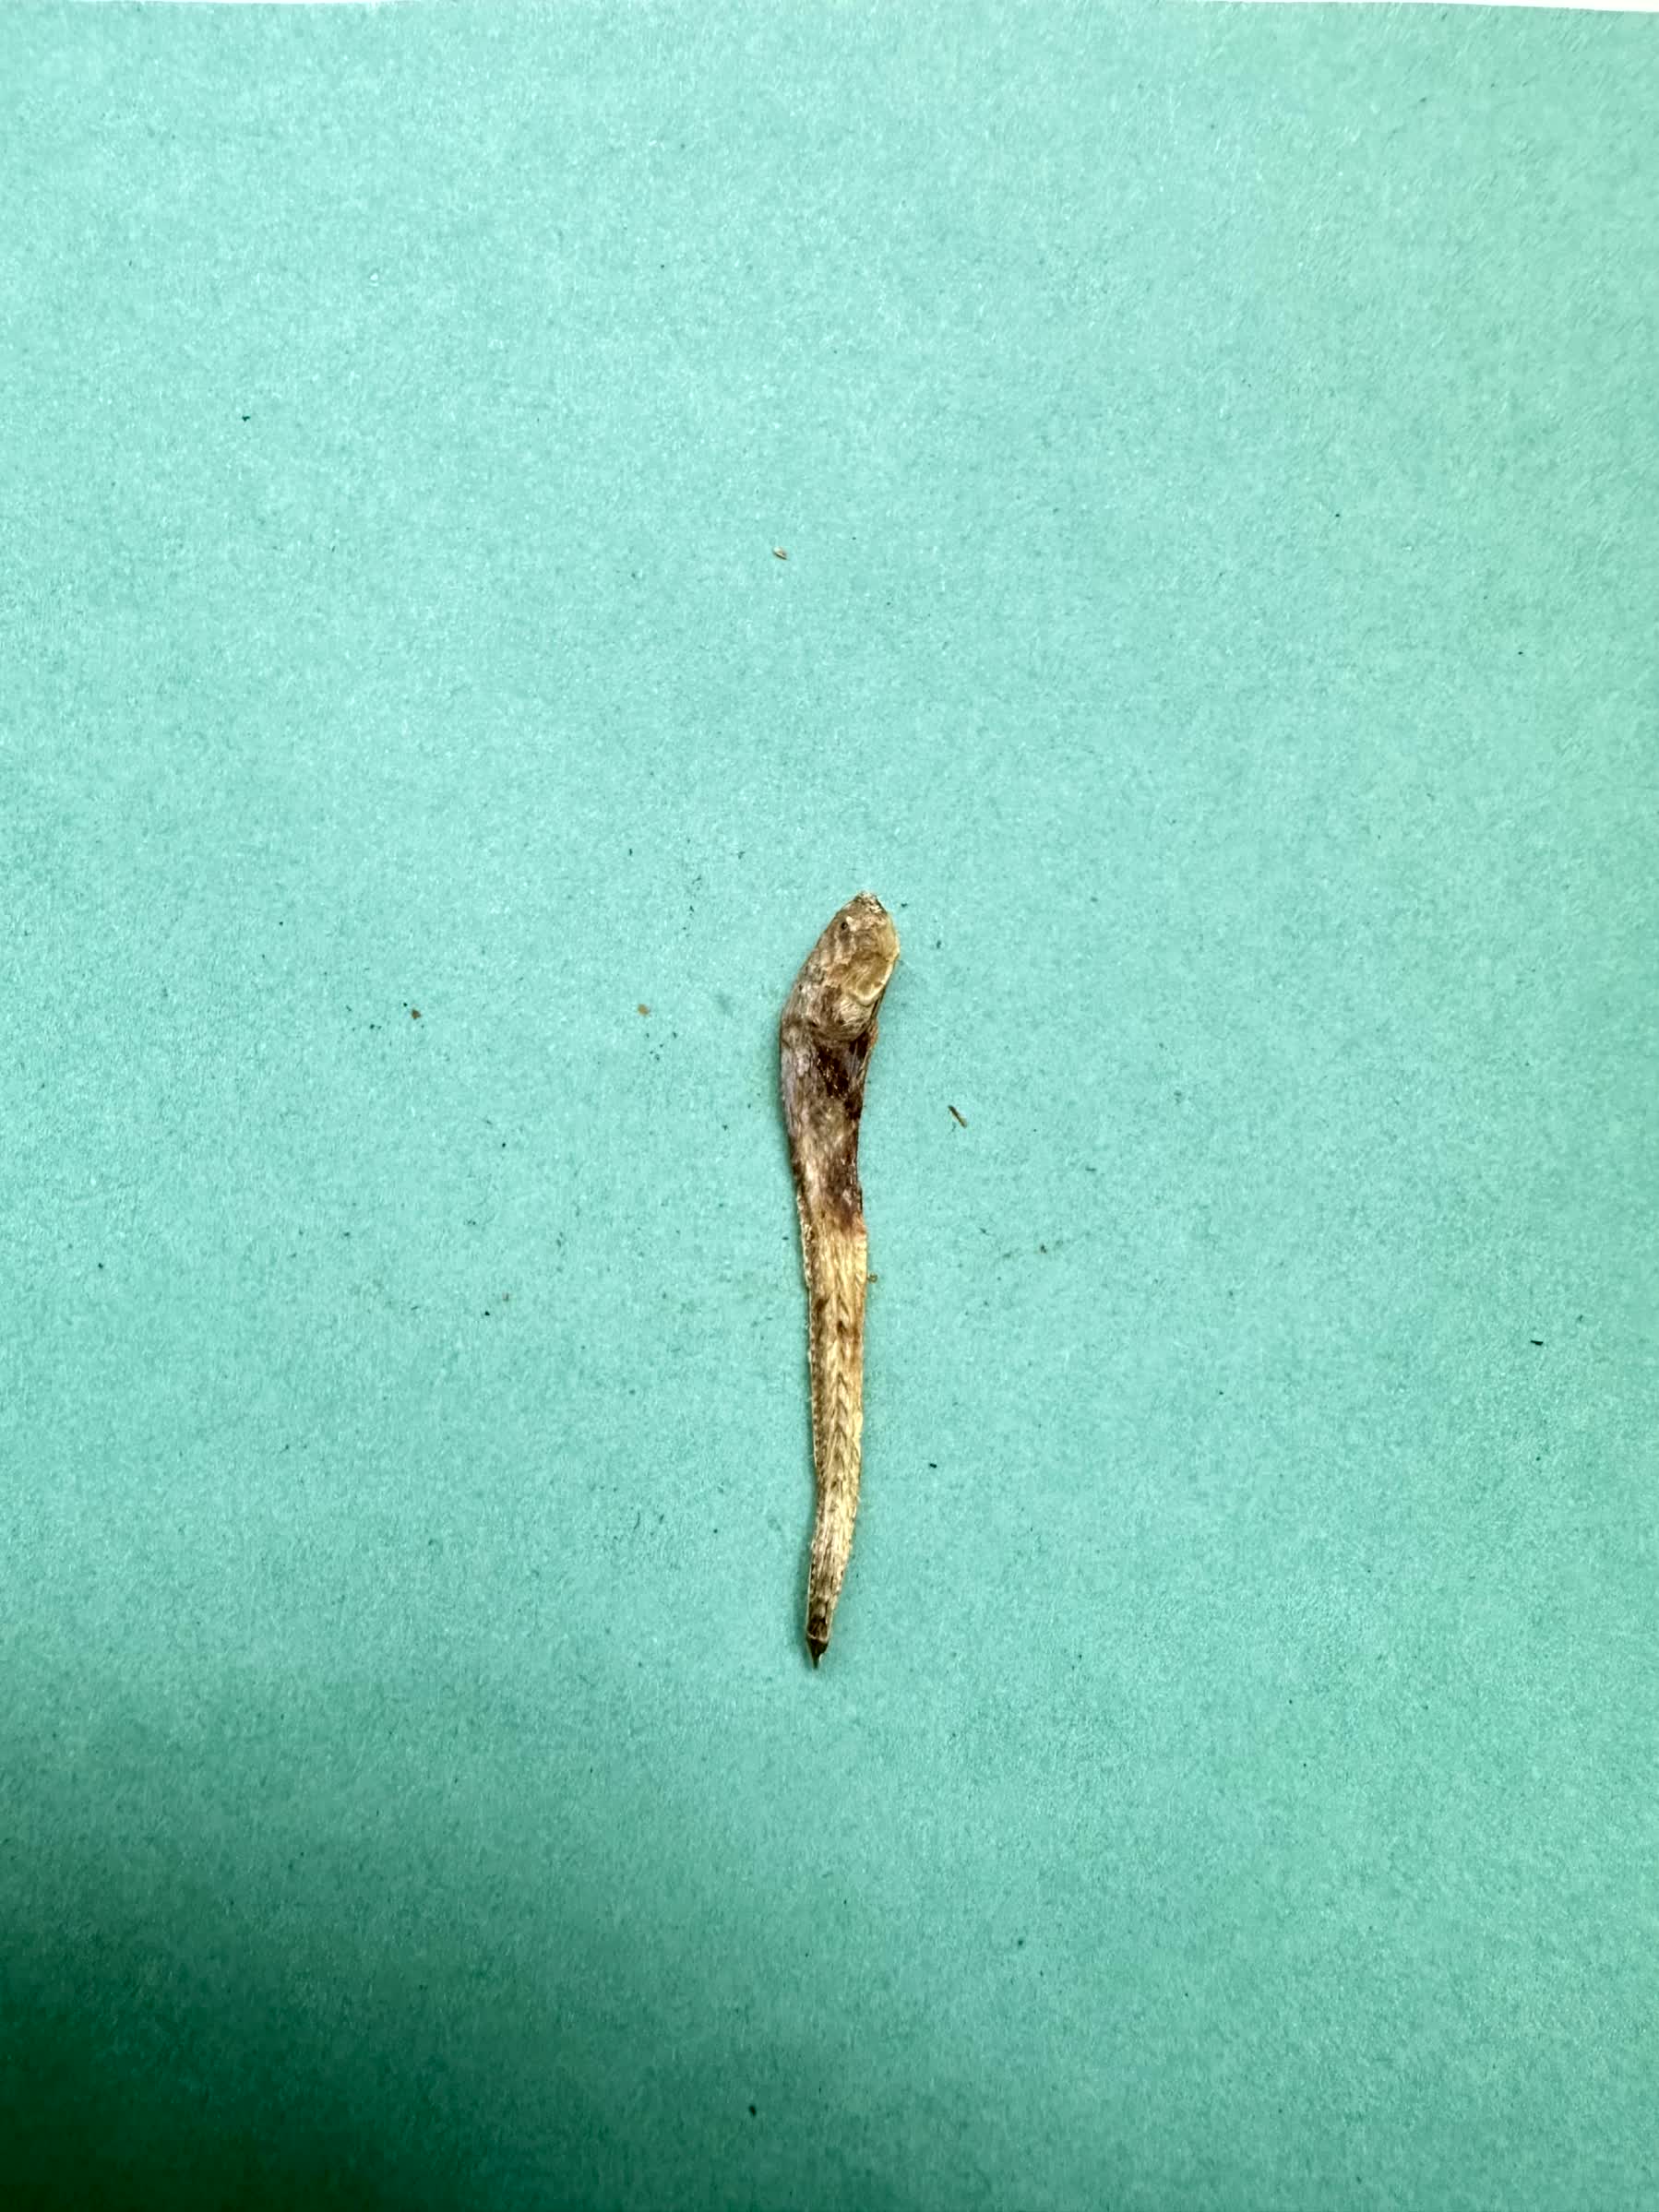
Species: Chewa